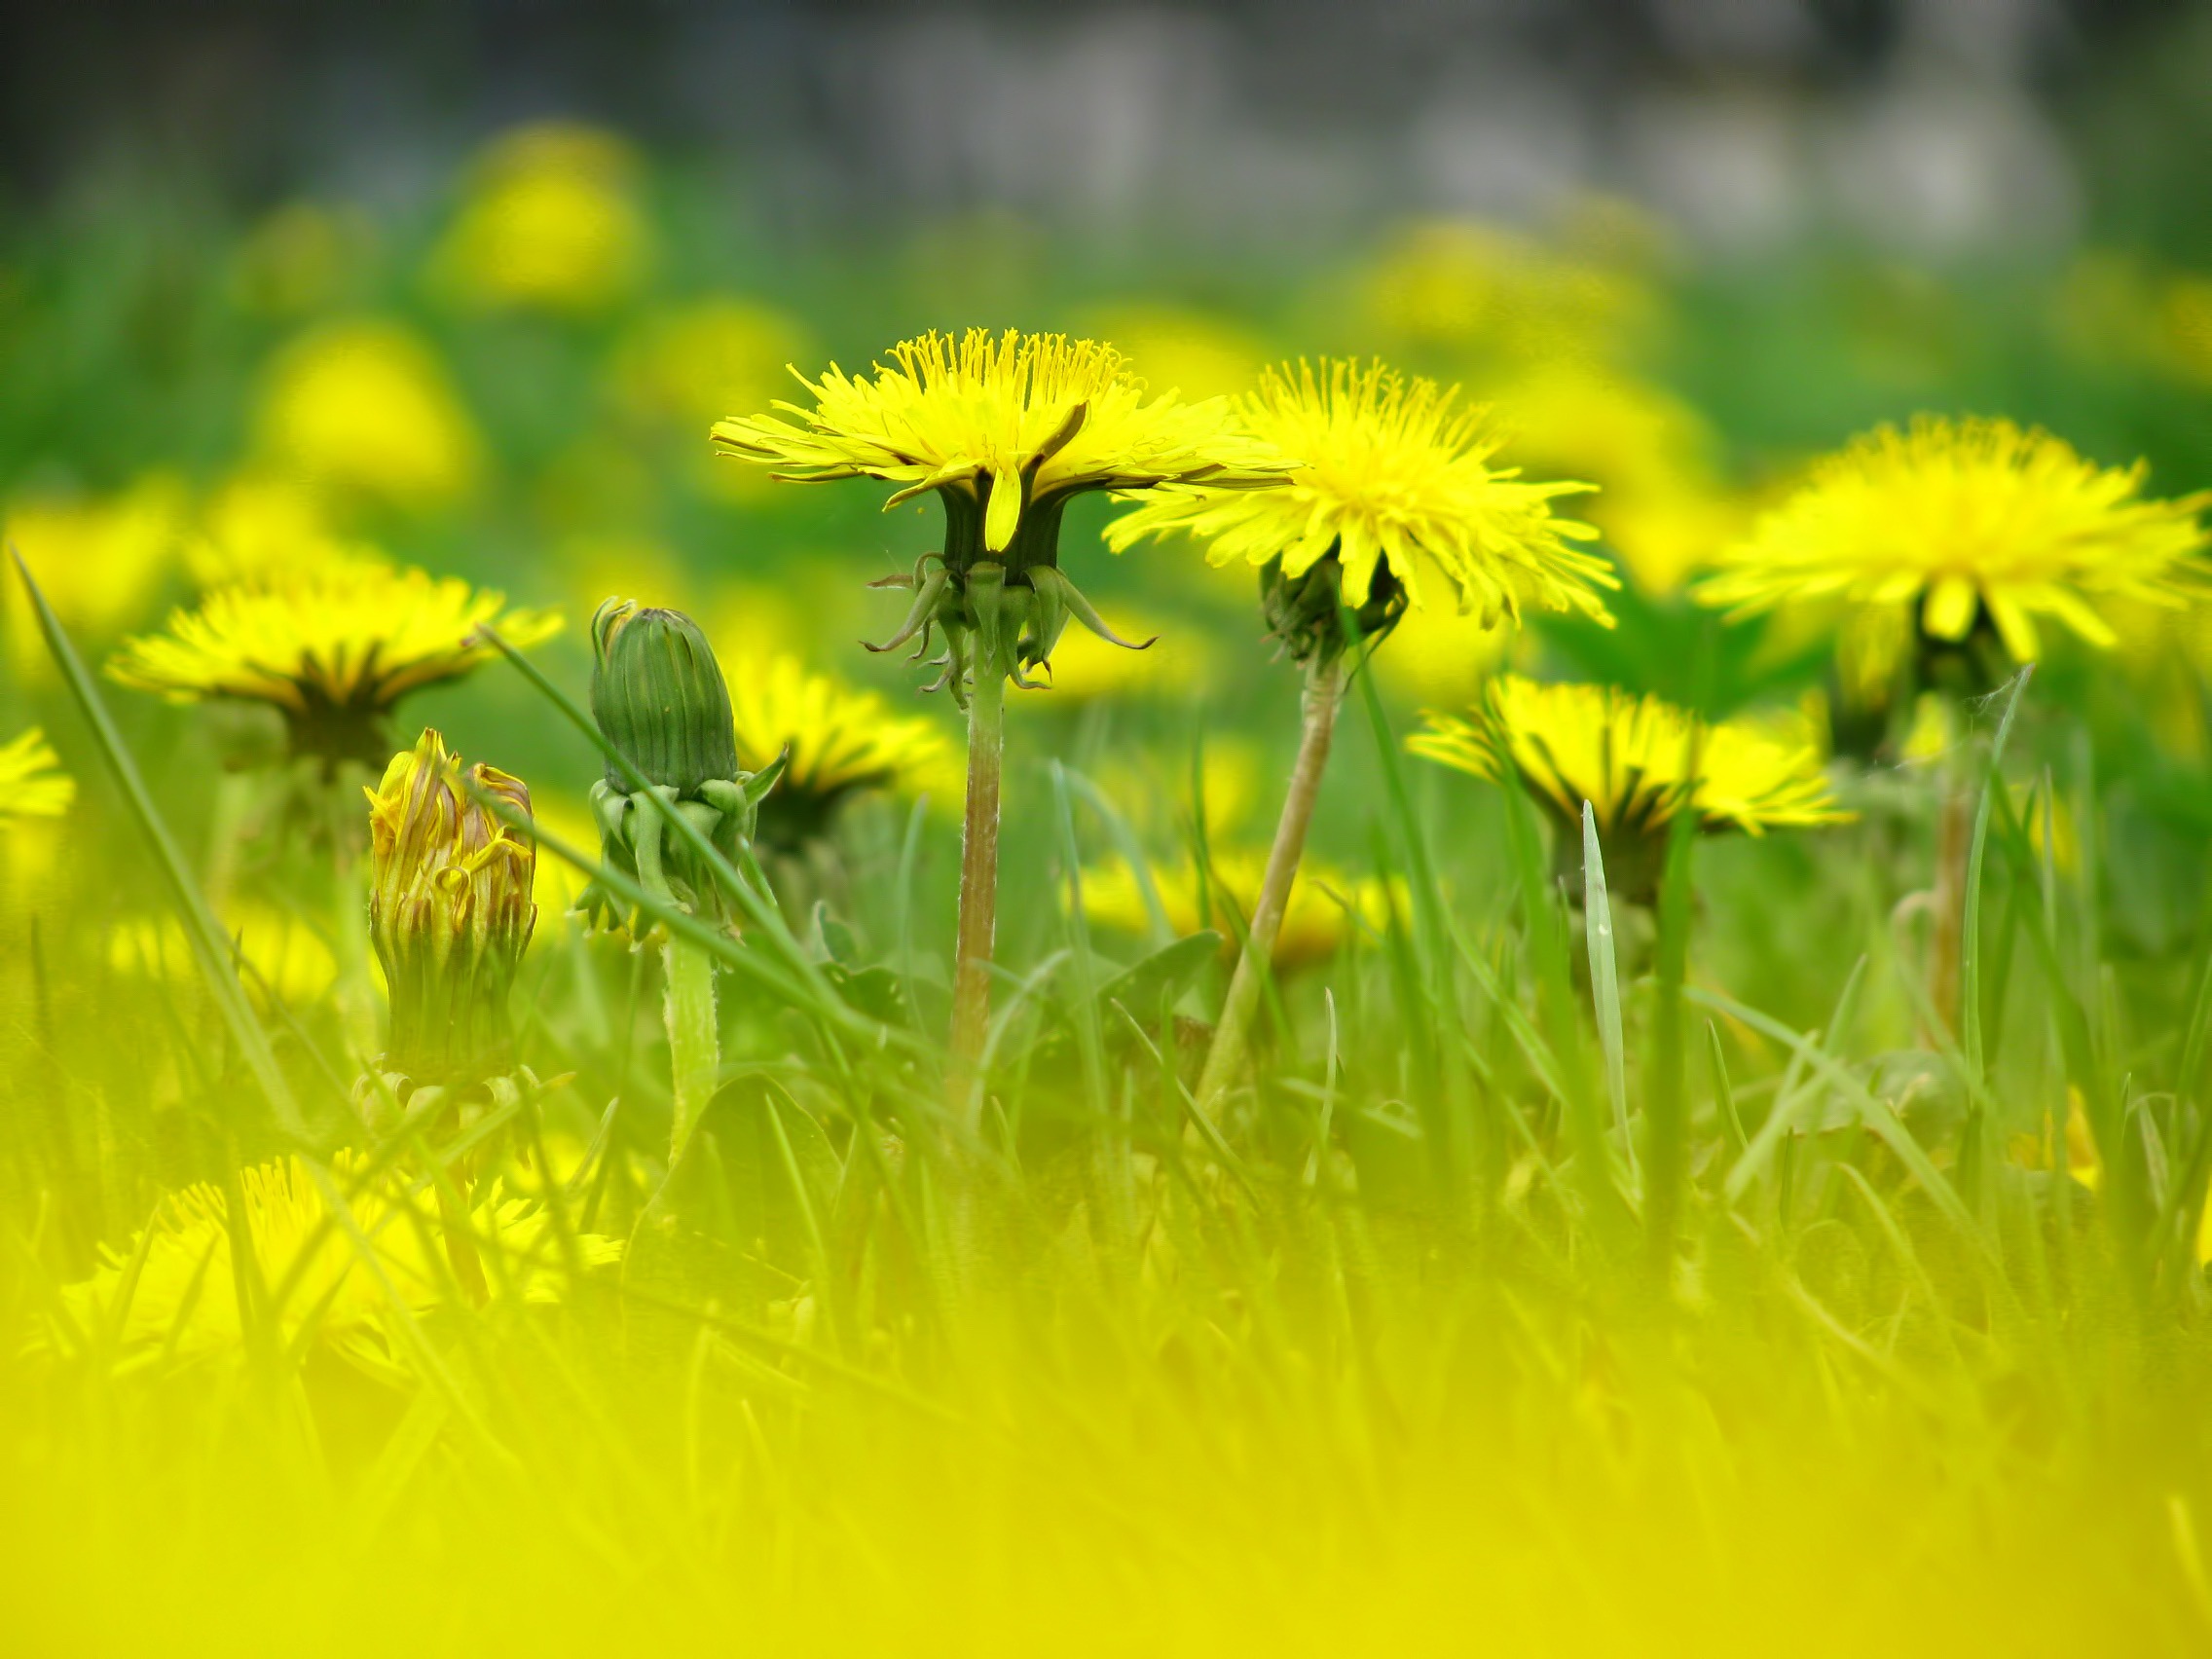
nature, grass, plant, field, lawn, meadow, dandelion, prairie, sunlight, flower, spring, green, yellow, flora, plain, sunflower, wildflower, close up, colors, grassland, seasons, blossoms, macro photography, flowering plant, daisy family, land plant